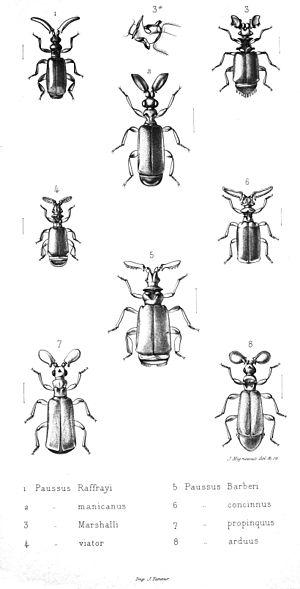
Les Paussinae sont une importante sous-famille de coléoptères de la famille des Carabidae. La plupart de Paussinae sont myrmécophiles, et prédateurs des larves de fourmis et de fourmis ouvrières.